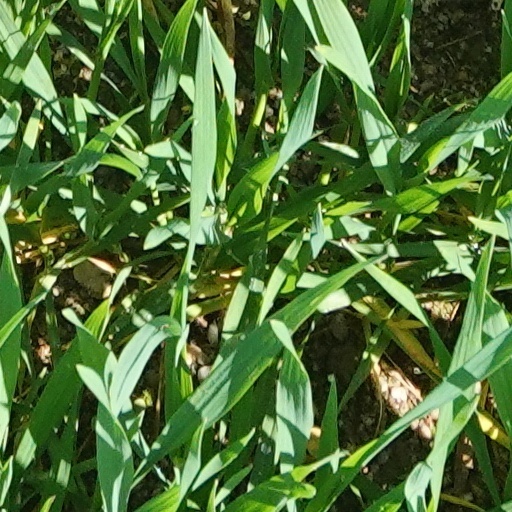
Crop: wheat